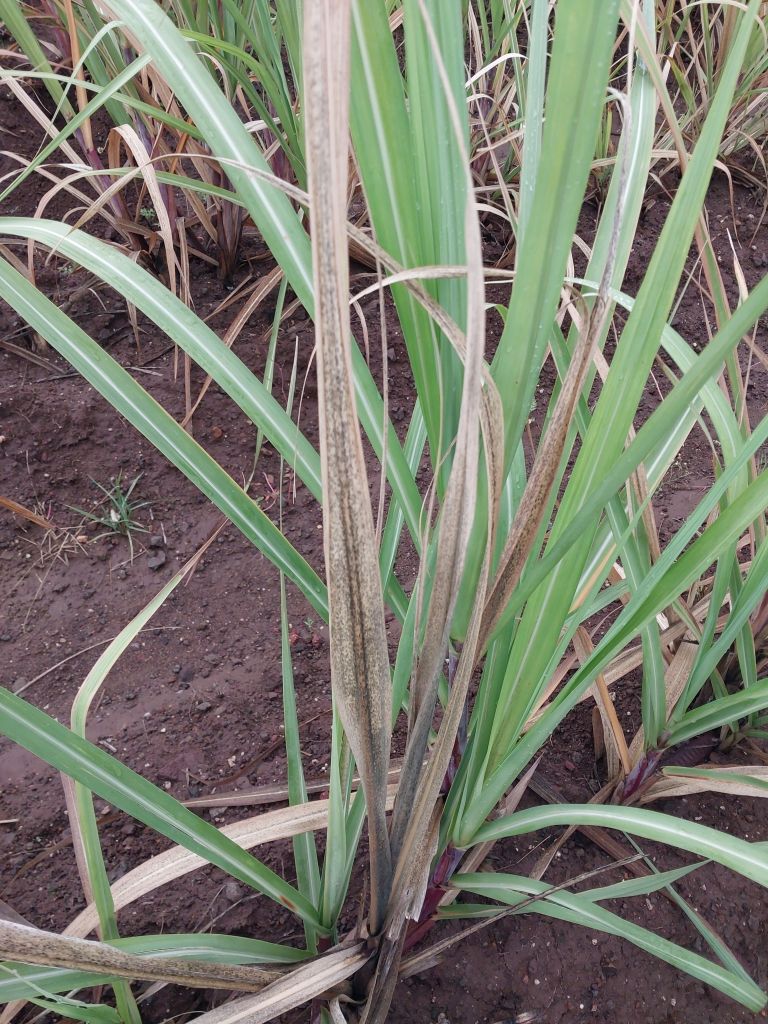
Label: BrownRust